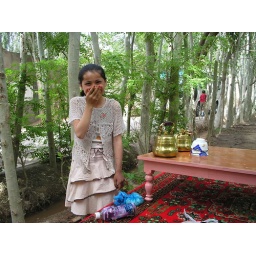
A sweet Uighur girl under the tree shades